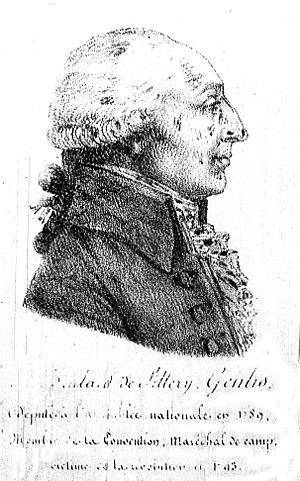
issu de la bibliothèque de reims.